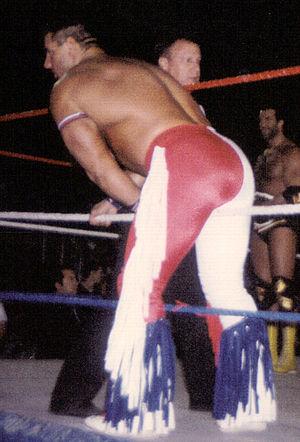
The British Bulldogs étaient une équipe de catch formée de Davey Boy Smith et de Tom Billington. Ils ont fait équipe durant les années 1980 en Amérique du Nord, en Angleterre et au Japon. Ils sont considérés comme l'une des plus grandes équipes de l'histoire du catch.